Winestead Drain

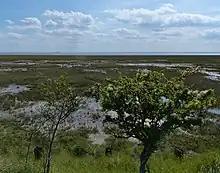
Welwick Saltmarsh Nature Reserve

At the mouth of the river is a pumping station which was built in 1977. The station controls the flow of water between the river and the tidal estuary, preventing tidal waters from entering Winestead Drain. On the eastern side of the river's mouth is Welwick Saltmarsh, a nature reserve covering . The pumping station, known as "Winestead Outstrays", failed during the floods on 26 June 2007, when the river level reached a height of , its highest ever recorded. Due to a re-alignment of sandbanks on the tidal Humber, the pumping station at the rivermouth is projected to move inland upstream, and will incorporate an eel pass.